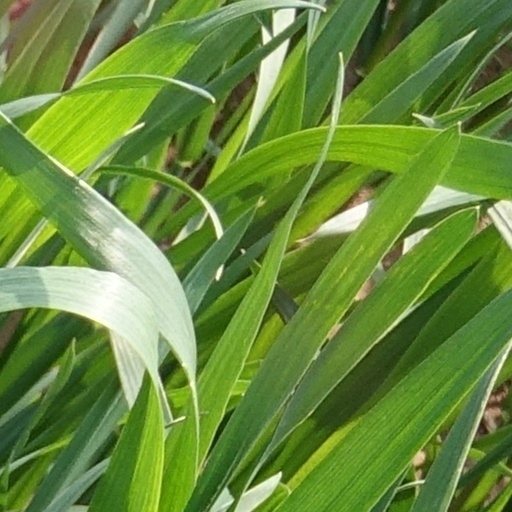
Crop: wheat